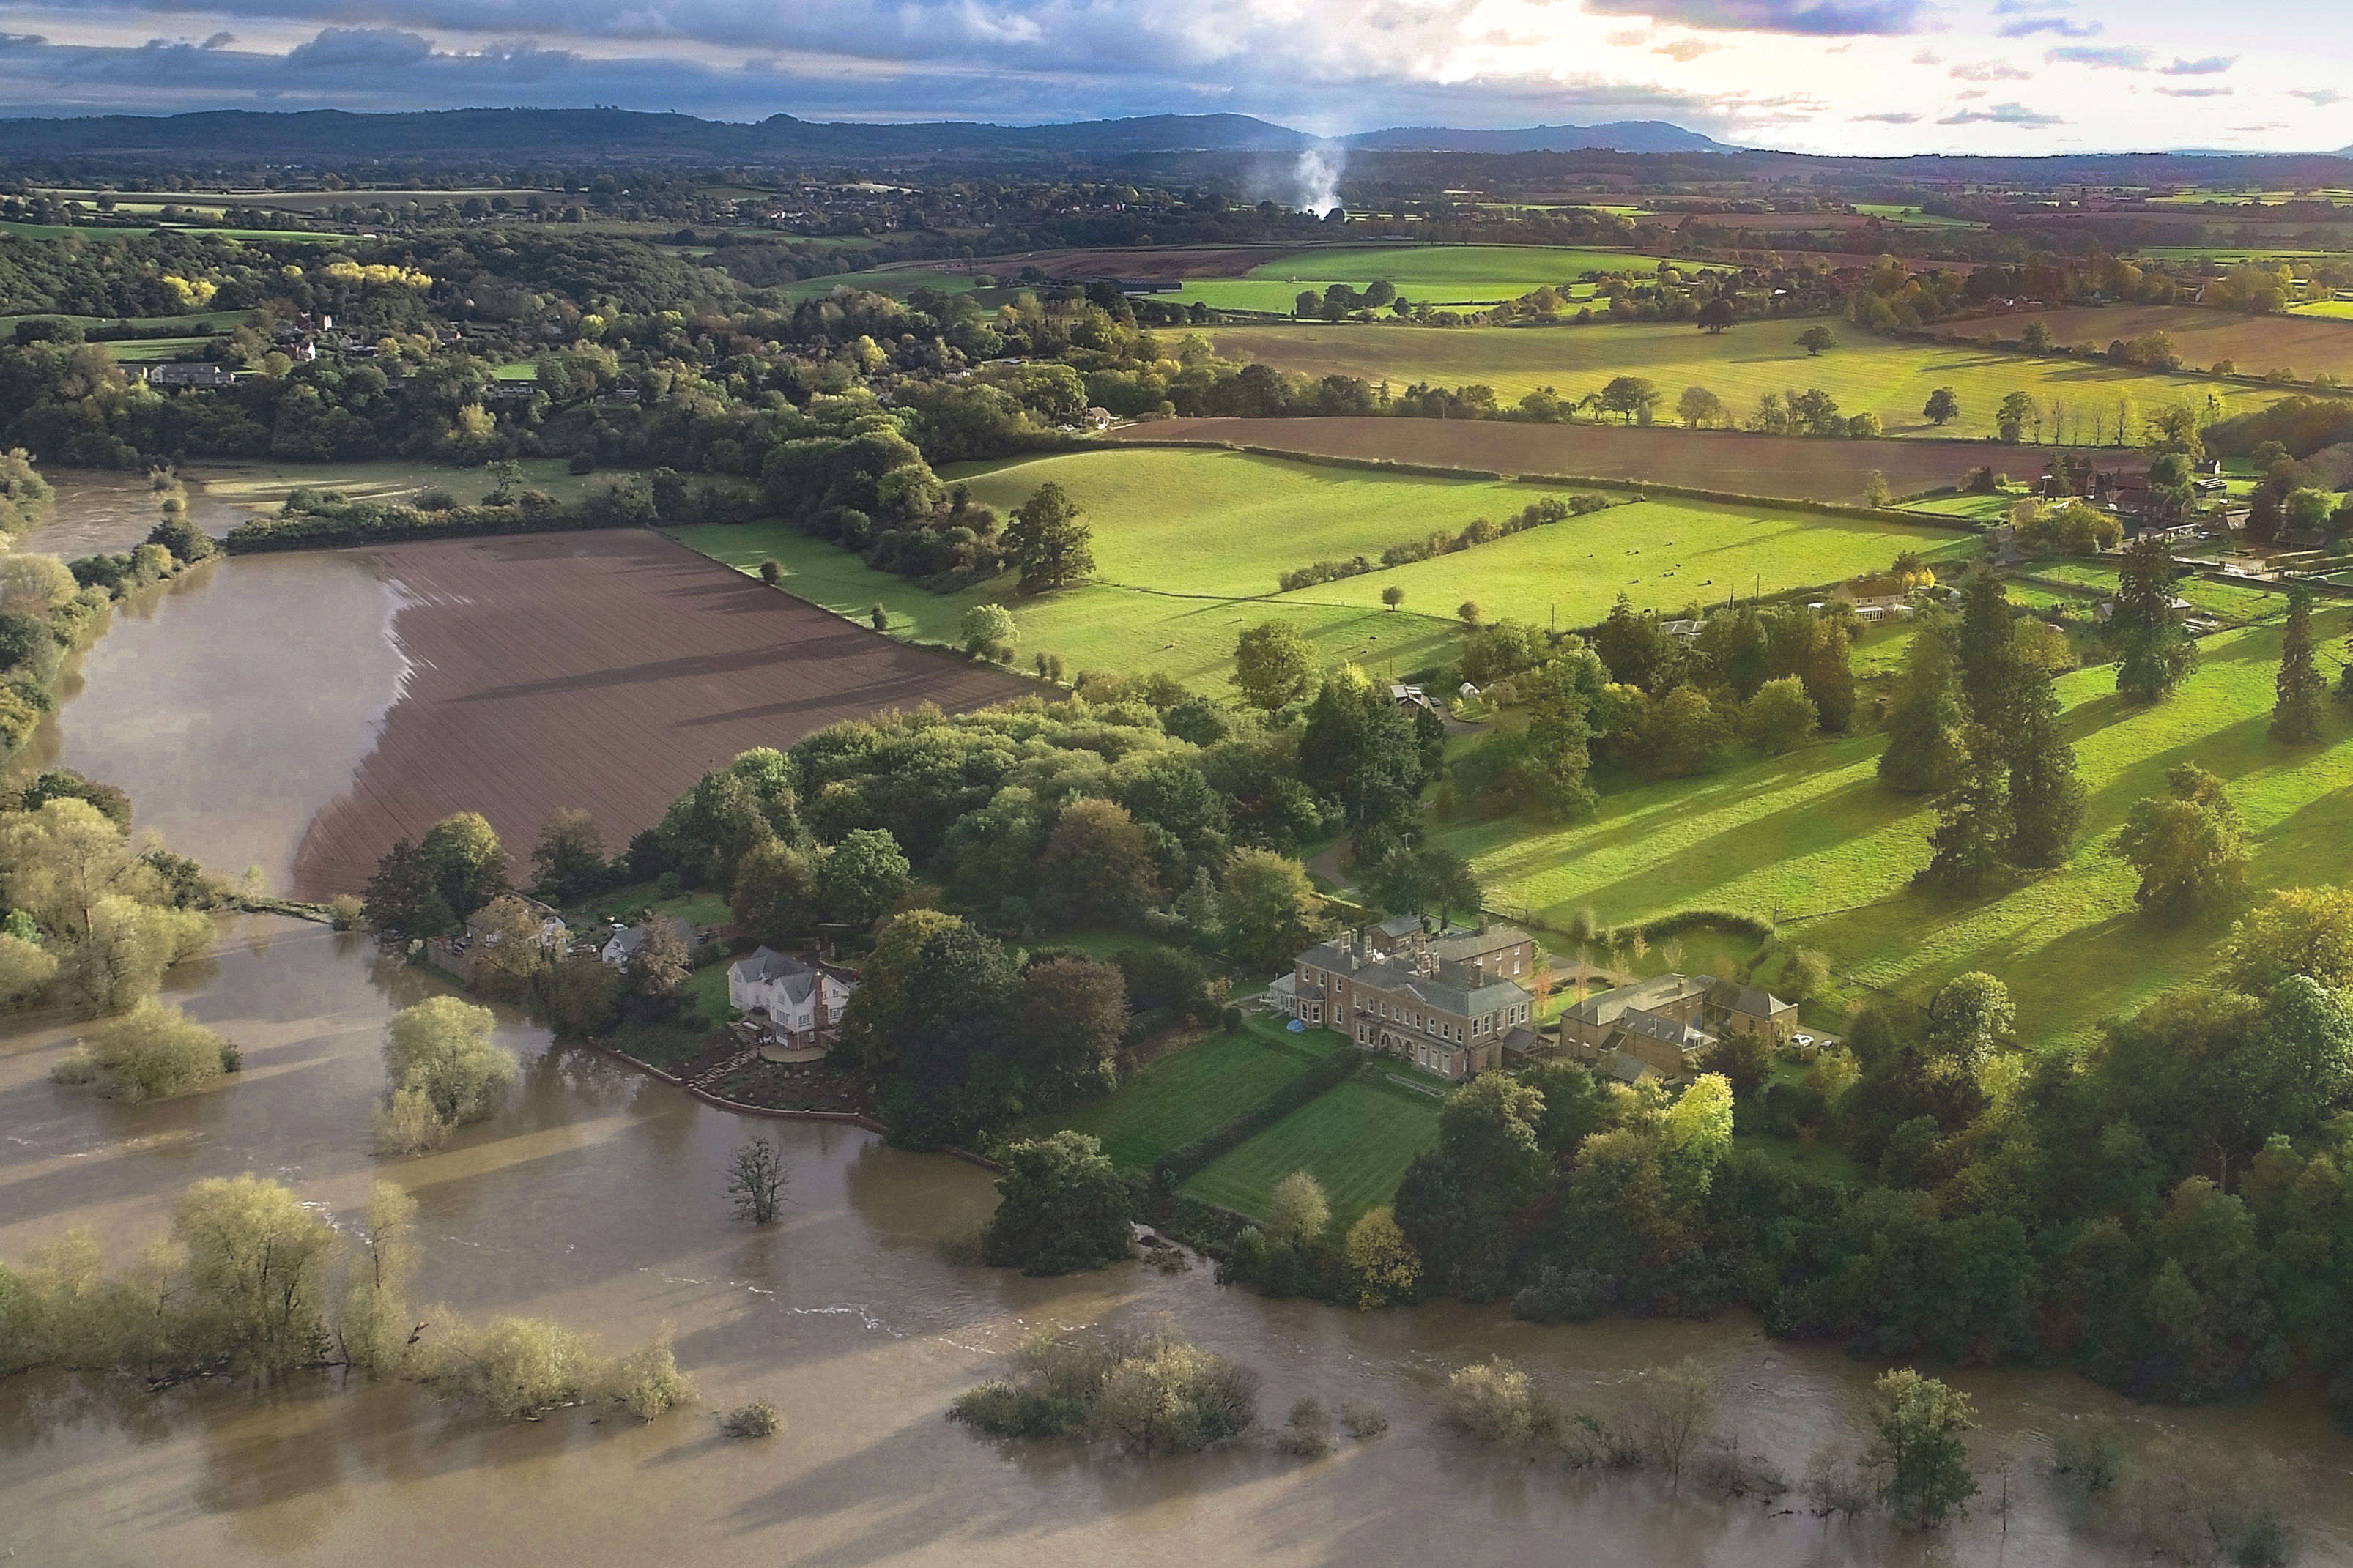
river, flood, aerial photography, bird's eye view, natural landscape, rural area, landscape, land lot, plain, photography, sky, floodplain, polder, field, paddy field, hill, village, agriculture, grassland